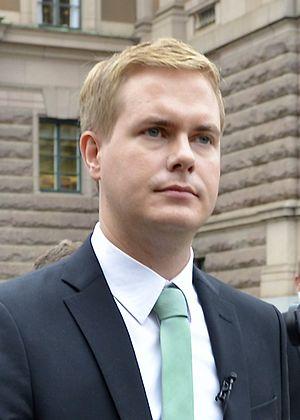
Gustav Fridolin comme nouvellement nommé ministre à Stockholm Octobre 3 2014.